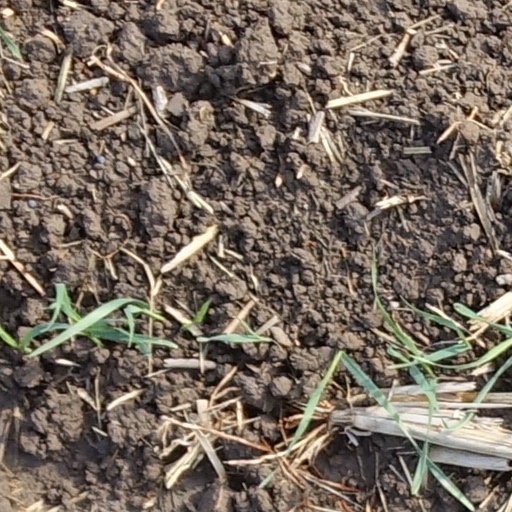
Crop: wheat